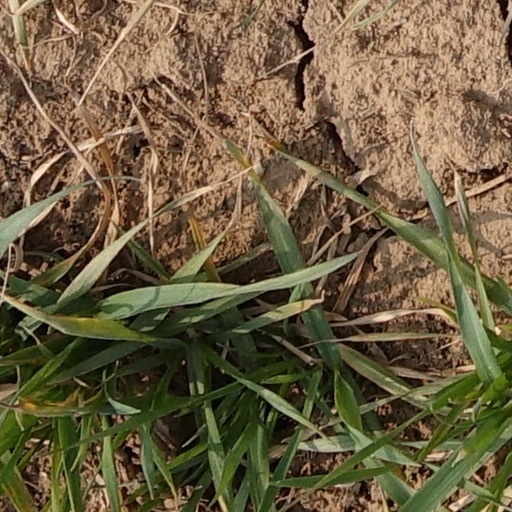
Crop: wheat